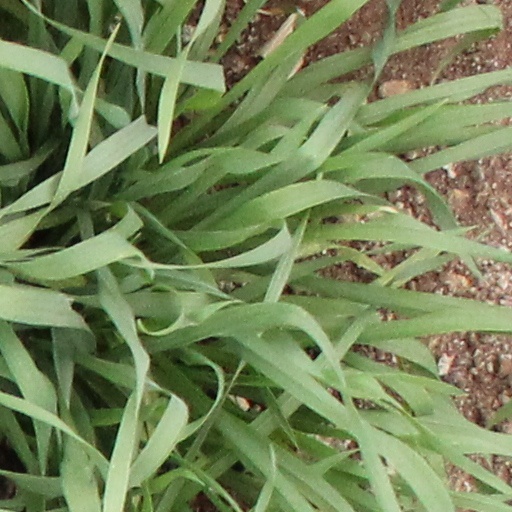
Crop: wheat